This Night Is Still Ours

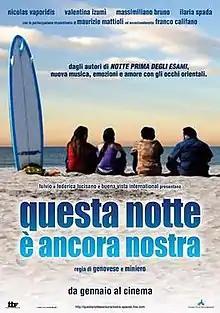

This Night Is Still Ours is a 2008 Italian comedy film directed by Paolo Genovese and Luca Miniero.